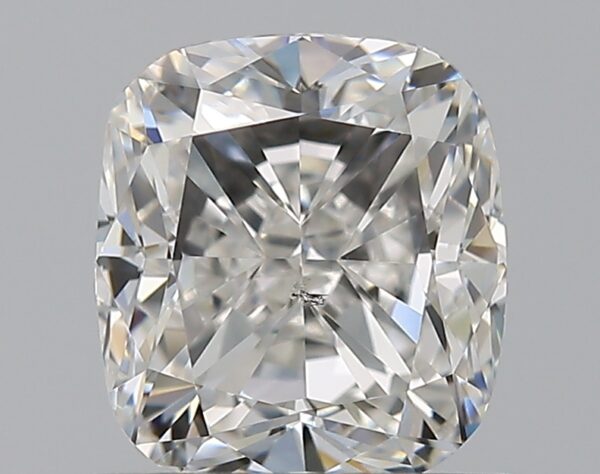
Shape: cushion
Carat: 1
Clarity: VS2
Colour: F
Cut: VG
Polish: EX
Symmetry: VG
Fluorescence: N
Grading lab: GIA
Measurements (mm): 5.79 x 5.26 x 3.76